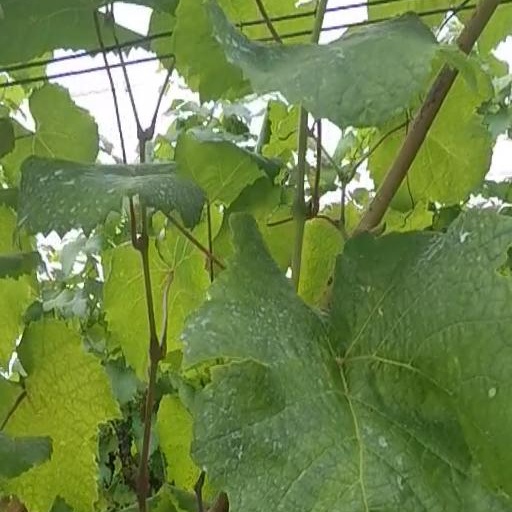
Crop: grape